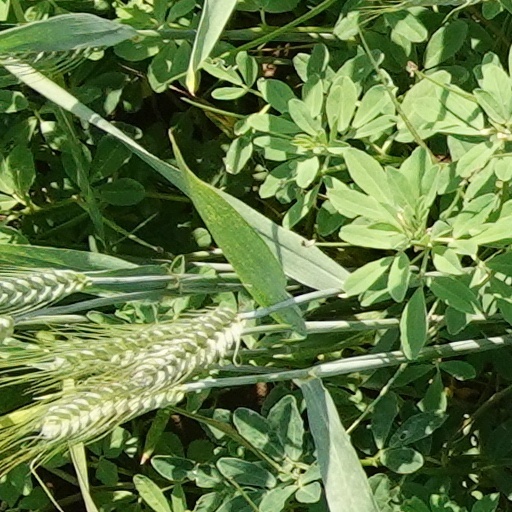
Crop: wheat